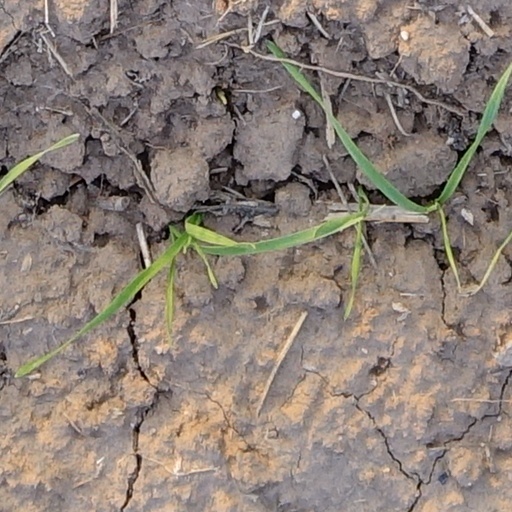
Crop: wheat